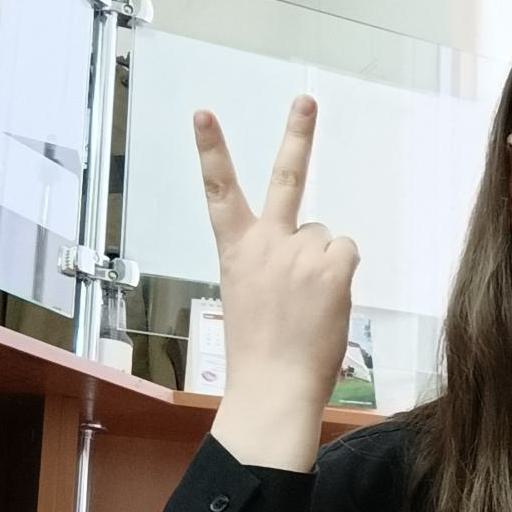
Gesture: peace_inverted